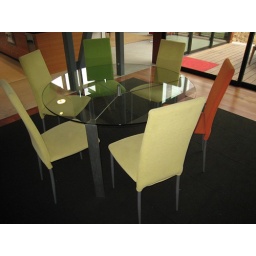
Contemporary 54&amp;quot; Contemporary Glass table with 6 upholstered chairs in bright, cheery colors - $300/set